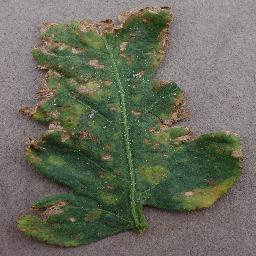
Label: Tomato___Bacterial_spot